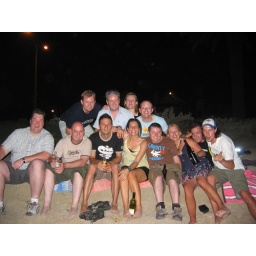
This lovely photo was taken by a man wearing a plastic grass skirt.